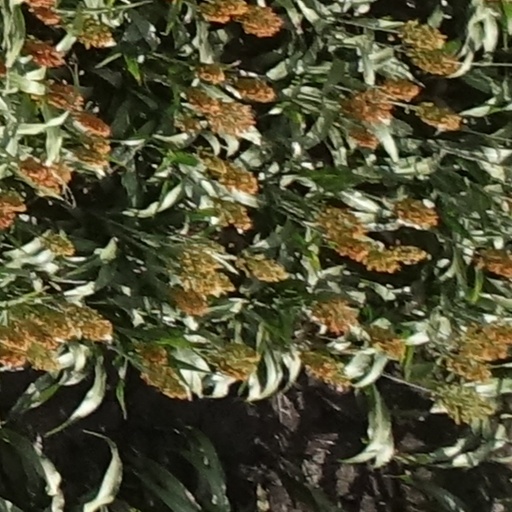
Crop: sorghum